Sur le Pont d'Avignon

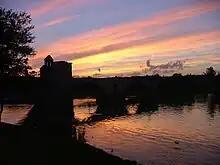
Pont d'Avignon at dusk

"Sur le pont d'Avignon" ("On the Bridge of Avignon") is a French song about a dance performed on the Pont d'Avignon (officially Pont Saint-Bénézet) that dates back to the 15th century. The dance actually took place under the bridge and not on the bridge (not ).